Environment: real
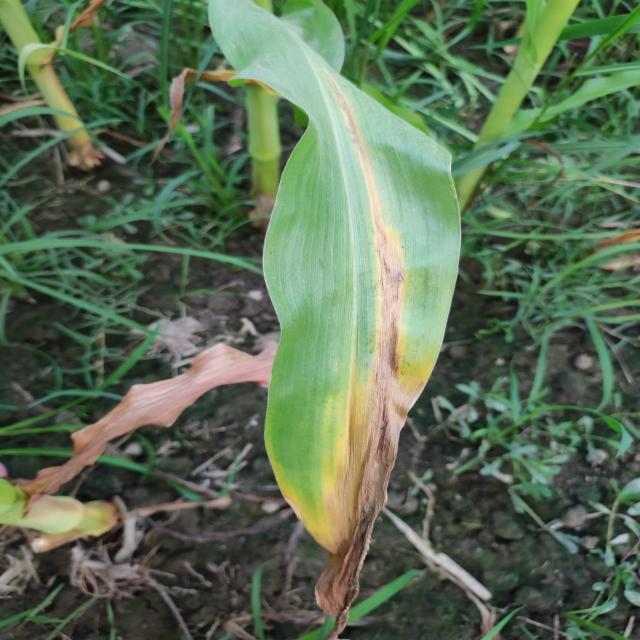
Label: nitrogen_deficiency